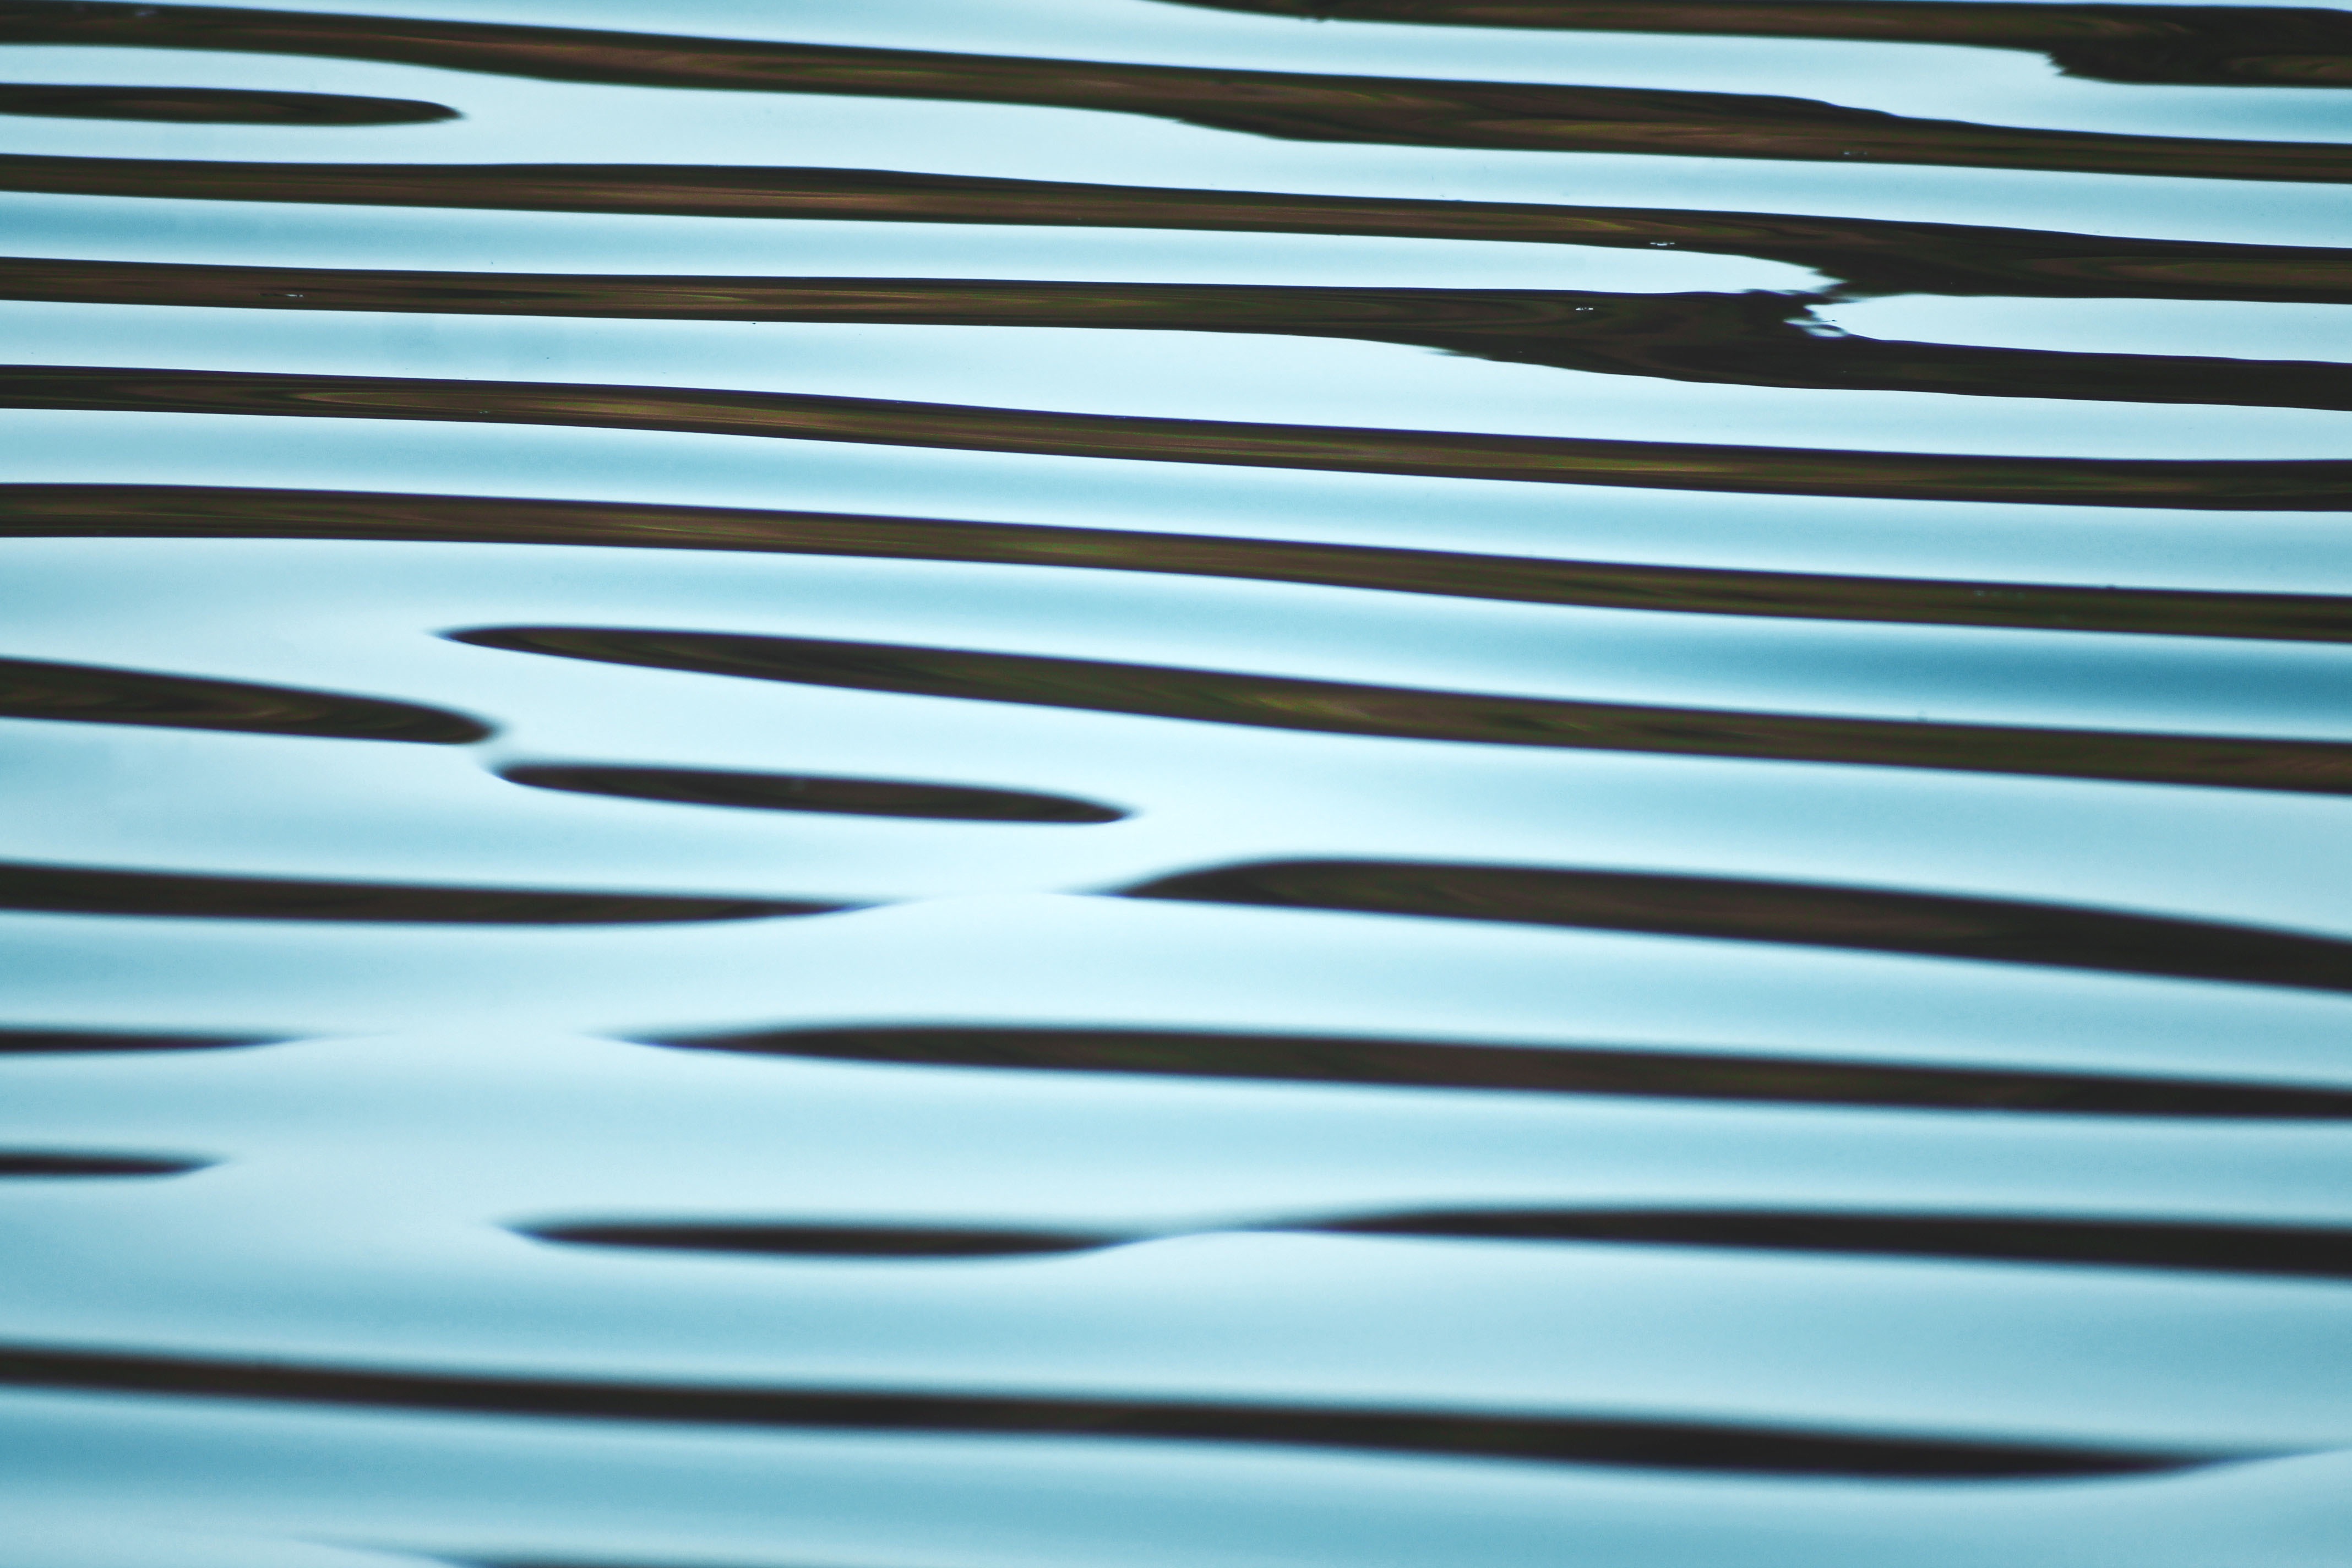
water, wing, white, wave, ripple, line, surfboard, blue, black, surfing equipment and supplies